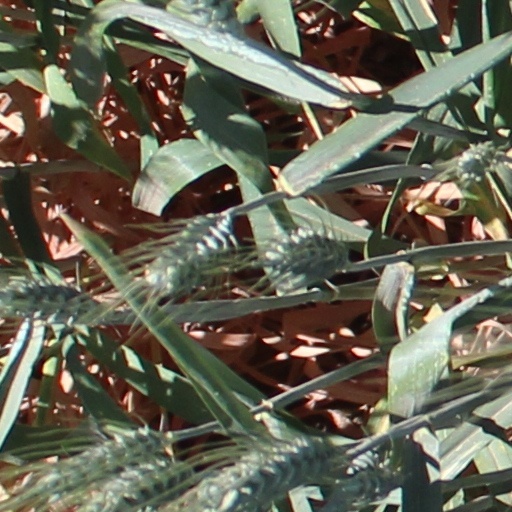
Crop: wheat